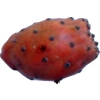
Label: cactus_fruit_red